Avram Grant

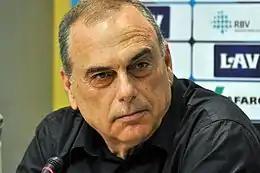
Grant as FK Partizan coach in 2012

Avraham "Avram" Grant (né Granat; born ) is an Israeli professional football manager who currently manages the Zambia national football team. He has spent the majority of his career coaching and managing in Israel, winning a number of national league and cup victories with different teams, and also managing the Israel national team for four years.